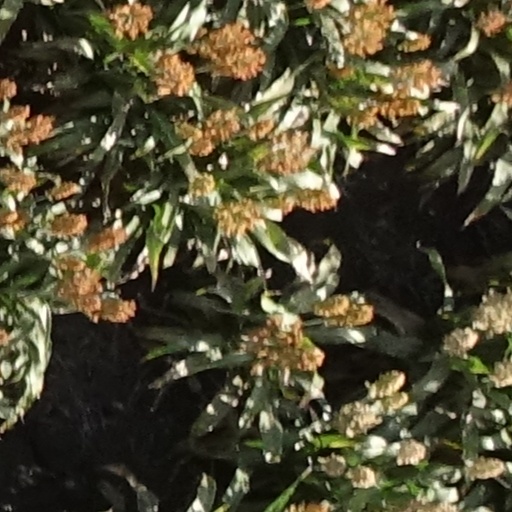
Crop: sorghum